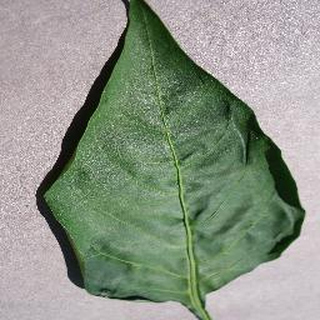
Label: healthy_bell_pepper